John M. Franklin

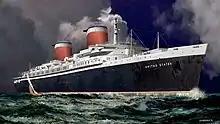
The

Franklin left the Army in November 1945 and became president of United States Lines once more. He negotiated the repurchase of the ocean liner from the US government, and the acquisition and construction of a fleet of large, modern cargo ships. He oversaw the construction of the , a liner that broke the transatlantic speed record on its maiden voyage in July 1952 with a outbound crossing and a return crossing. He forged a good working relationship with Joseph Curran, the president of the National Maritime Union, who had worked for him as a bosun in the 1930s.